Auchtermuchty Town House

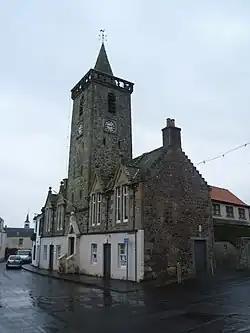
Auchtermuchty Town House

Auchtermuchty Town House is a municipal structure in the High Street, Auchtermuchty, Fife, Scotland. The structure, which accommodates the local public library, is a Category B listed building.